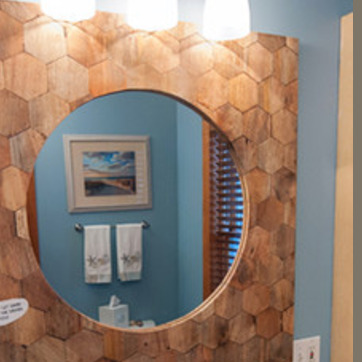
Material: mirror